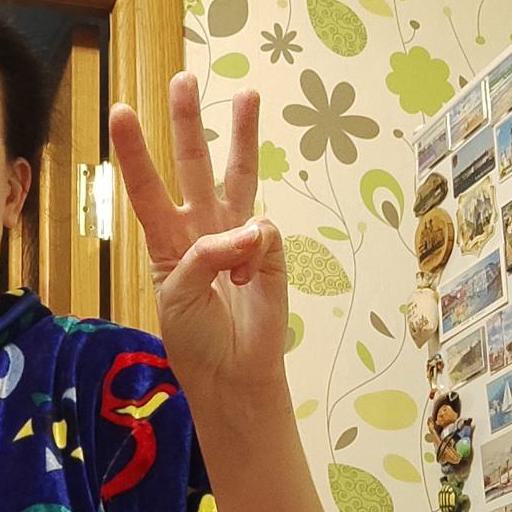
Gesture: three